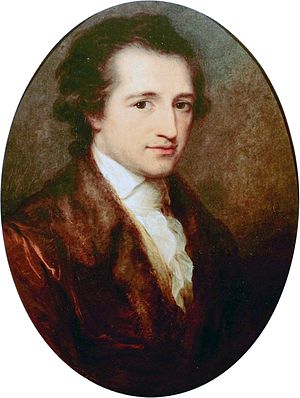
Angelika Kauffmann / Værker (udvalg)
Maria Anna Angelika/Angelica Katharina Kauffman var en schweizisk-østrigsk malerinde.